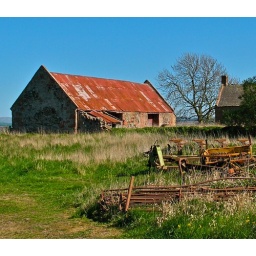
Another take on the old red barn fronted by rusting machinery. Scottish Borders